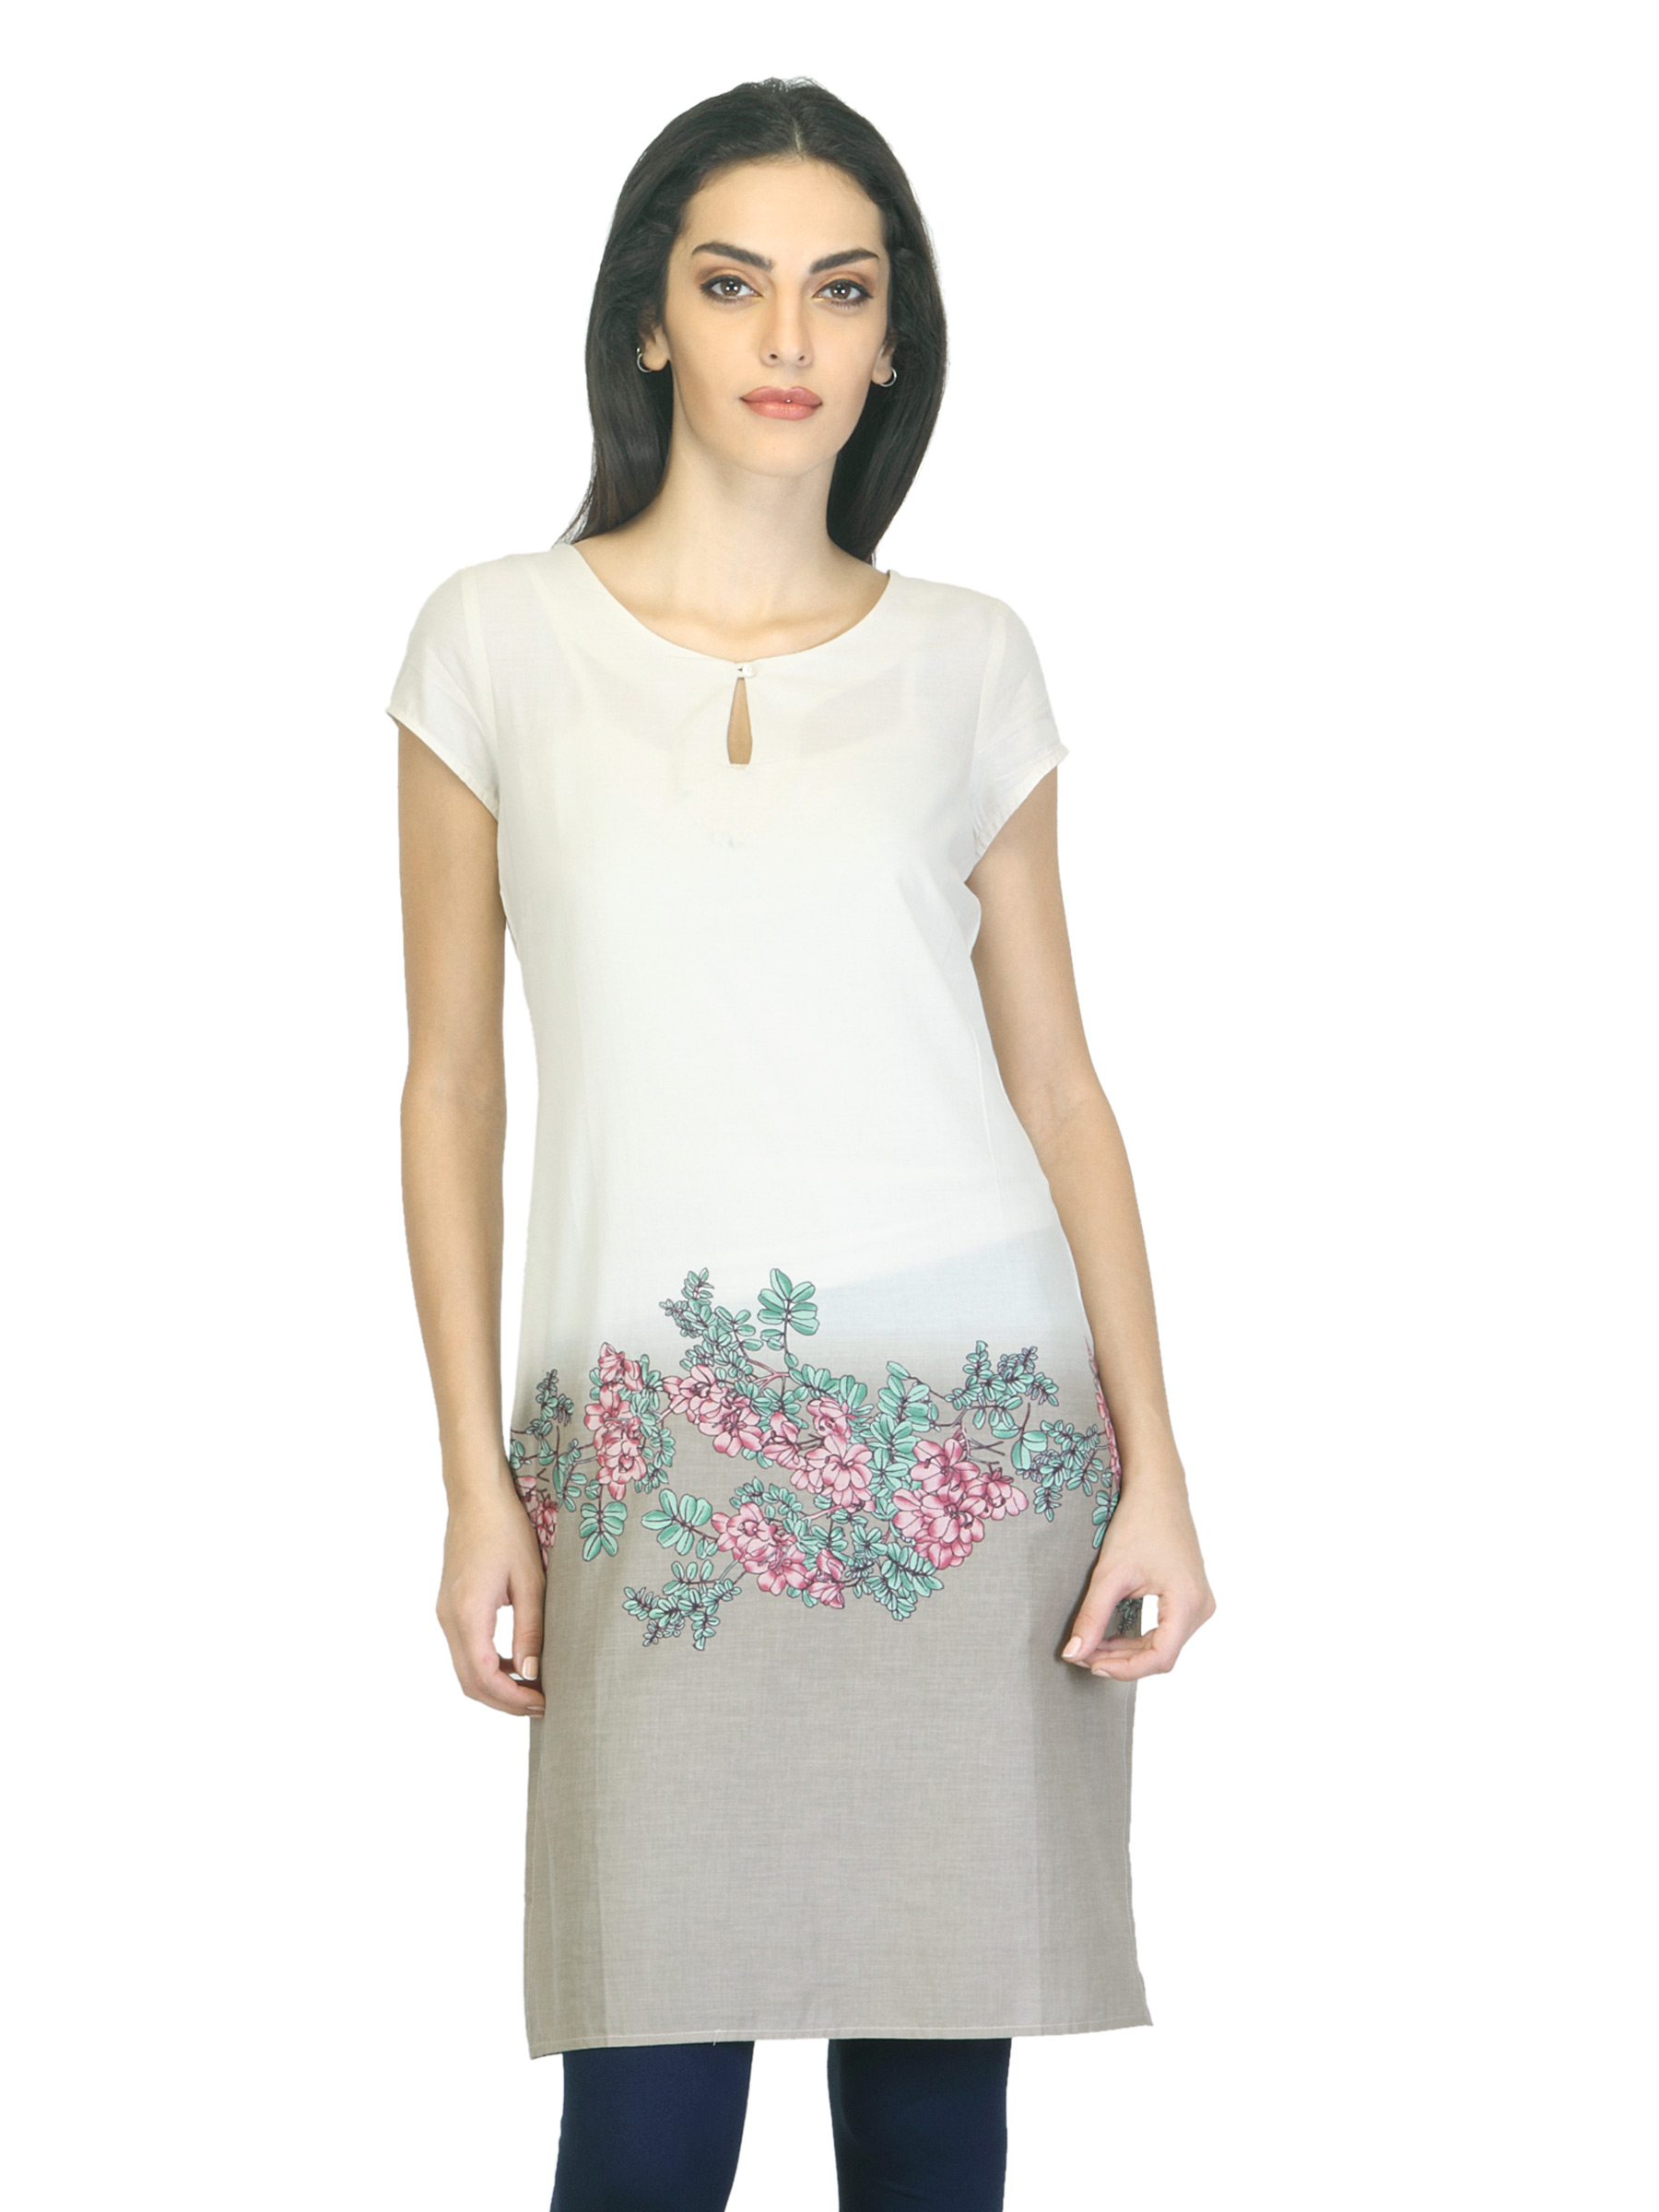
W Women Printed Cream Kurta
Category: Apparel / Topwear / Kurtas
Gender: Women
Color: Cream
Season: Summer 2012
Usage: Ethnic